List of reptiles of Guatemala

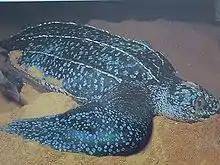
"Dermochelys coriacea"

The leatherback turtles are large marine turtles with longitudinally folded carapaces lacking the bony plates of other turtles. The species are well adapted to marine life and have bodies that are streamlined for faster swimming. In contrast to most sea turtles, leatherback turtles are often found in the cooler waters of temperate regions. The family has only one species left and is critically endangered. All other species are only known as fossils.